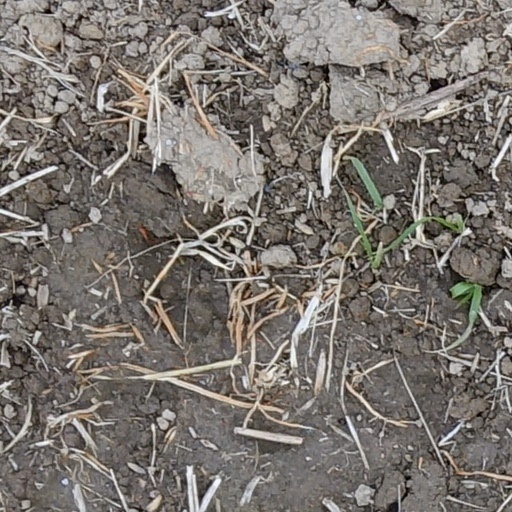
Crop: wheat